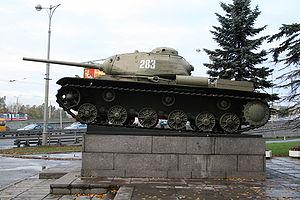
La série de chars KV est une série de chars de rupture soviétique qui a été produite de 1939 à 1943. Les chars sont conçus et fabriqués par le bureau SKB-2 de l’usine de chars Kirov à Léningrad. La série KV inclut divers prototypes et chars d'essais, dont les modèles KV-1 et KV-2 ont été fabriqués en série. Au cours de la Seconde Guerre mondiale, l'usine de tracteurs de Tcheliabinsk a également produit des chars KV.